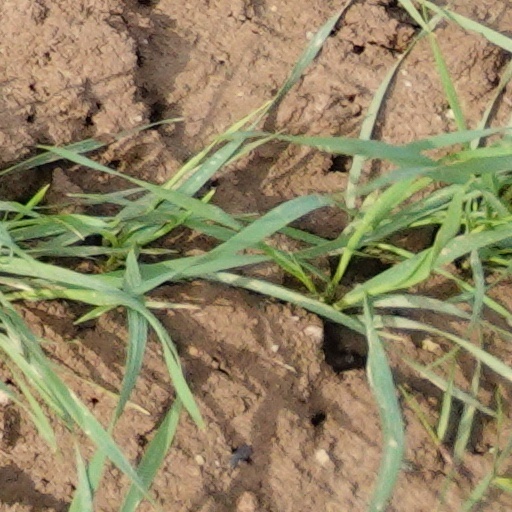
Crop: wheat